Mukhbiir

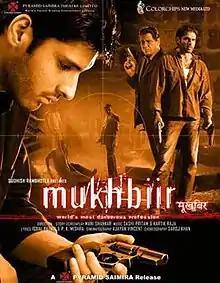
Promotional poster

Mukhbiir is a 2008 Indian Hindi-language spy thriller film directed by Mani Shankar. The film revolves around the life and events surrounding an Indian spy. The film stars actor Sameer Dattani as the spy, and Om Puri, Sunil Shetty, Sushant Singh, Rahul Dev, Jackie Shroff, and Raima Sen play the supporting roles.